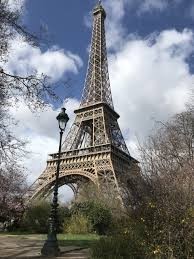
Landmark: Eiffel Tower